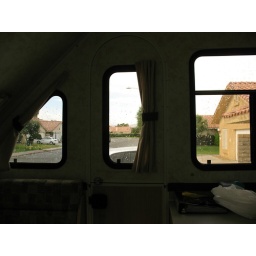
Lots of windows in this trailer... I sometimes wish it had a screen door or 1/2 screen door.